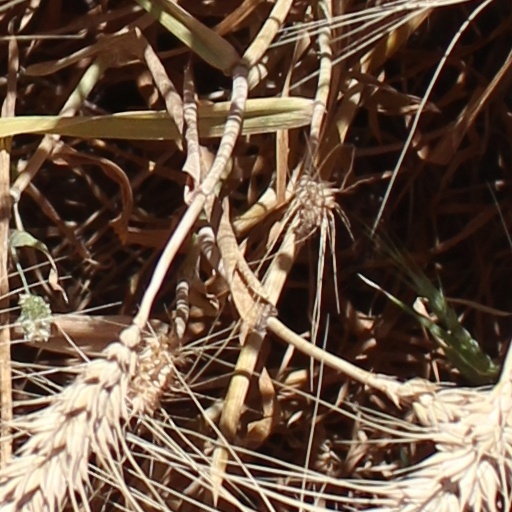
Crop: wheat